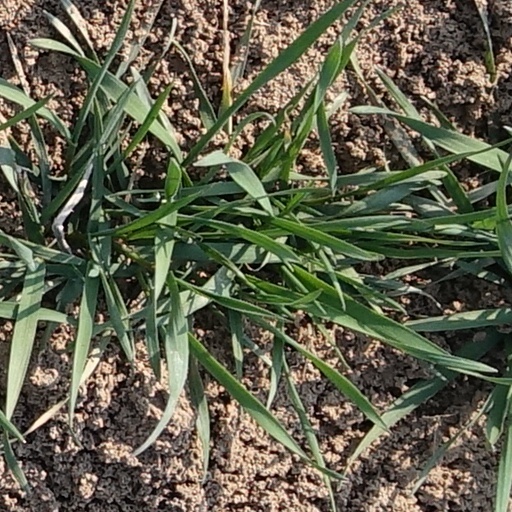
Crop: wheat